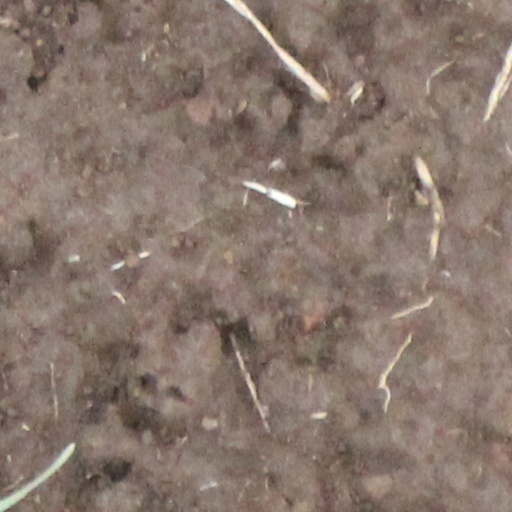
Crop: wheat